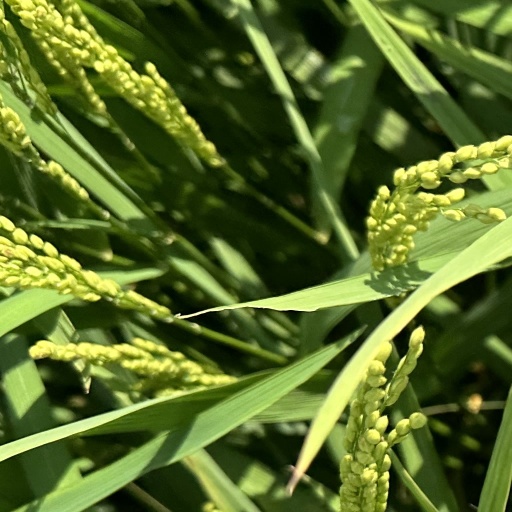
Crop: rice